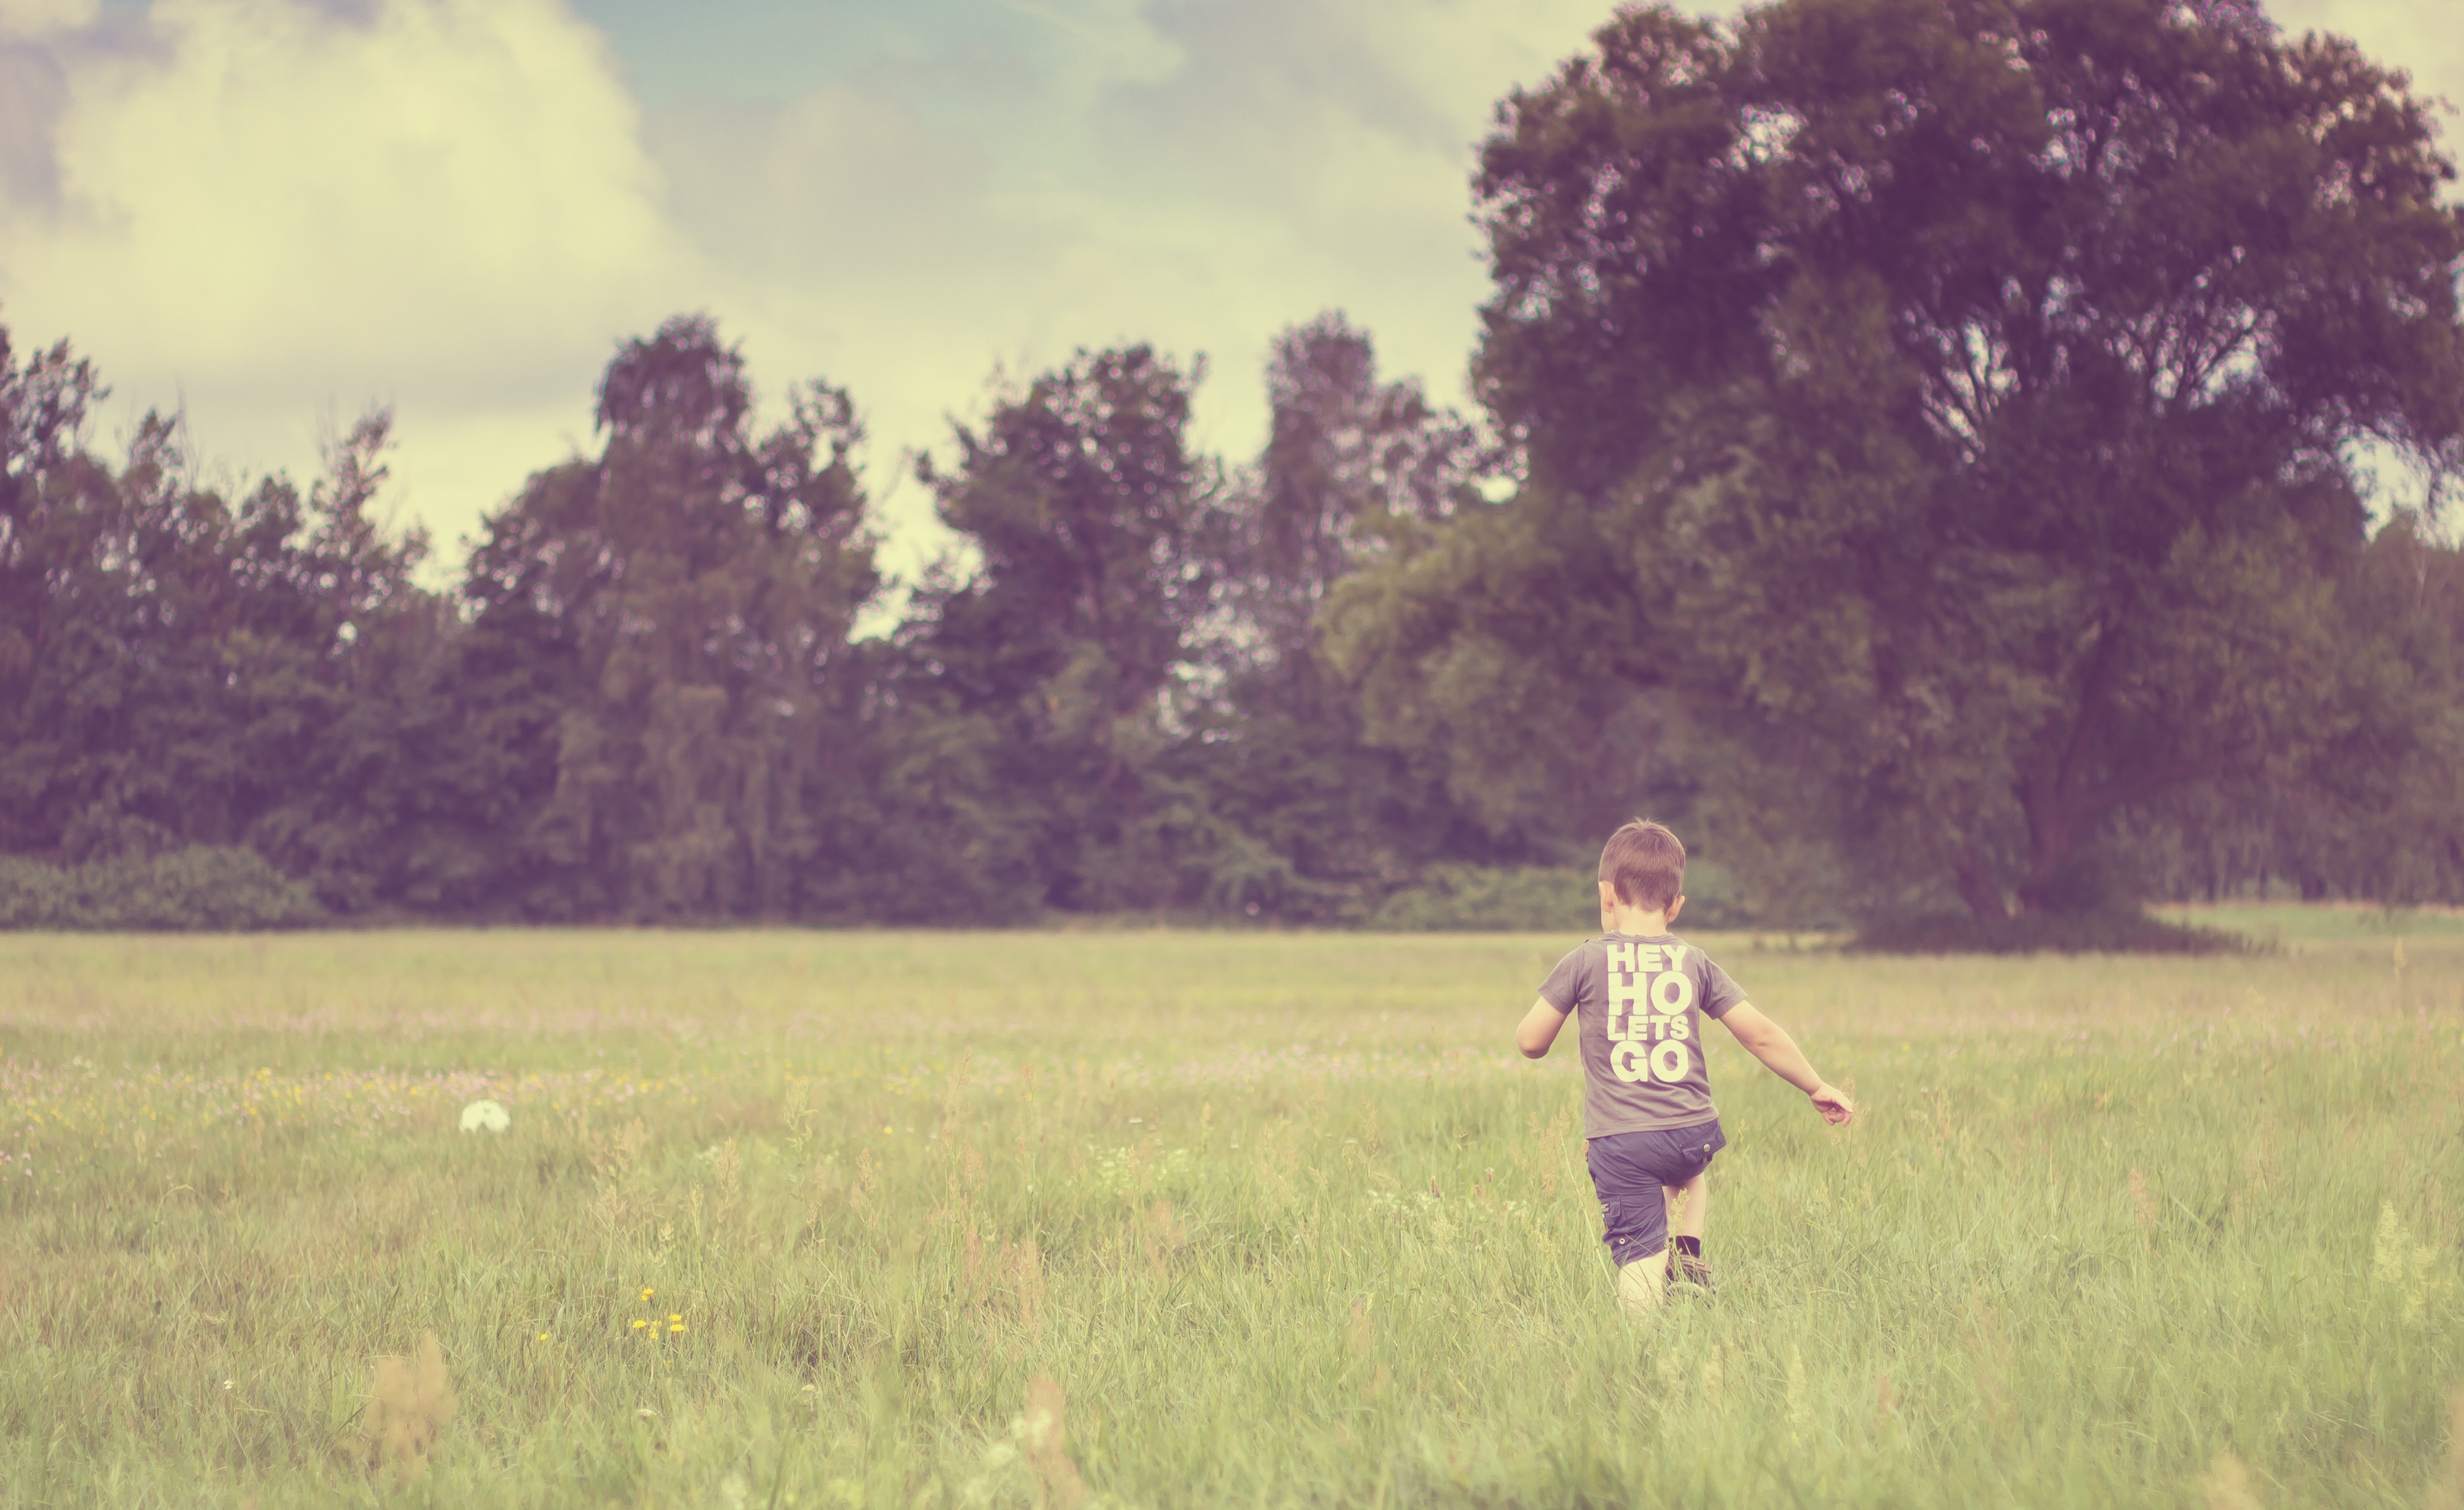
landscape, tree, nature, forest, grass, field, lawn, vintage, meadow, prairie, play, morning, summer, child, grunge, laugh, cheerful, children, fun, grassland, joy, rural area, grass family